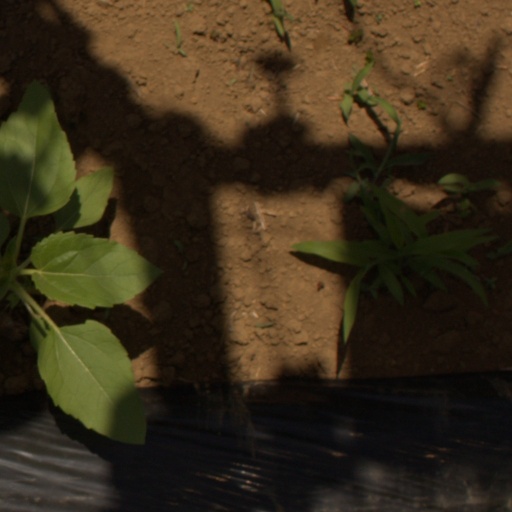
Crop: Jerusalem artichoke